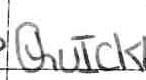
Label: quickly